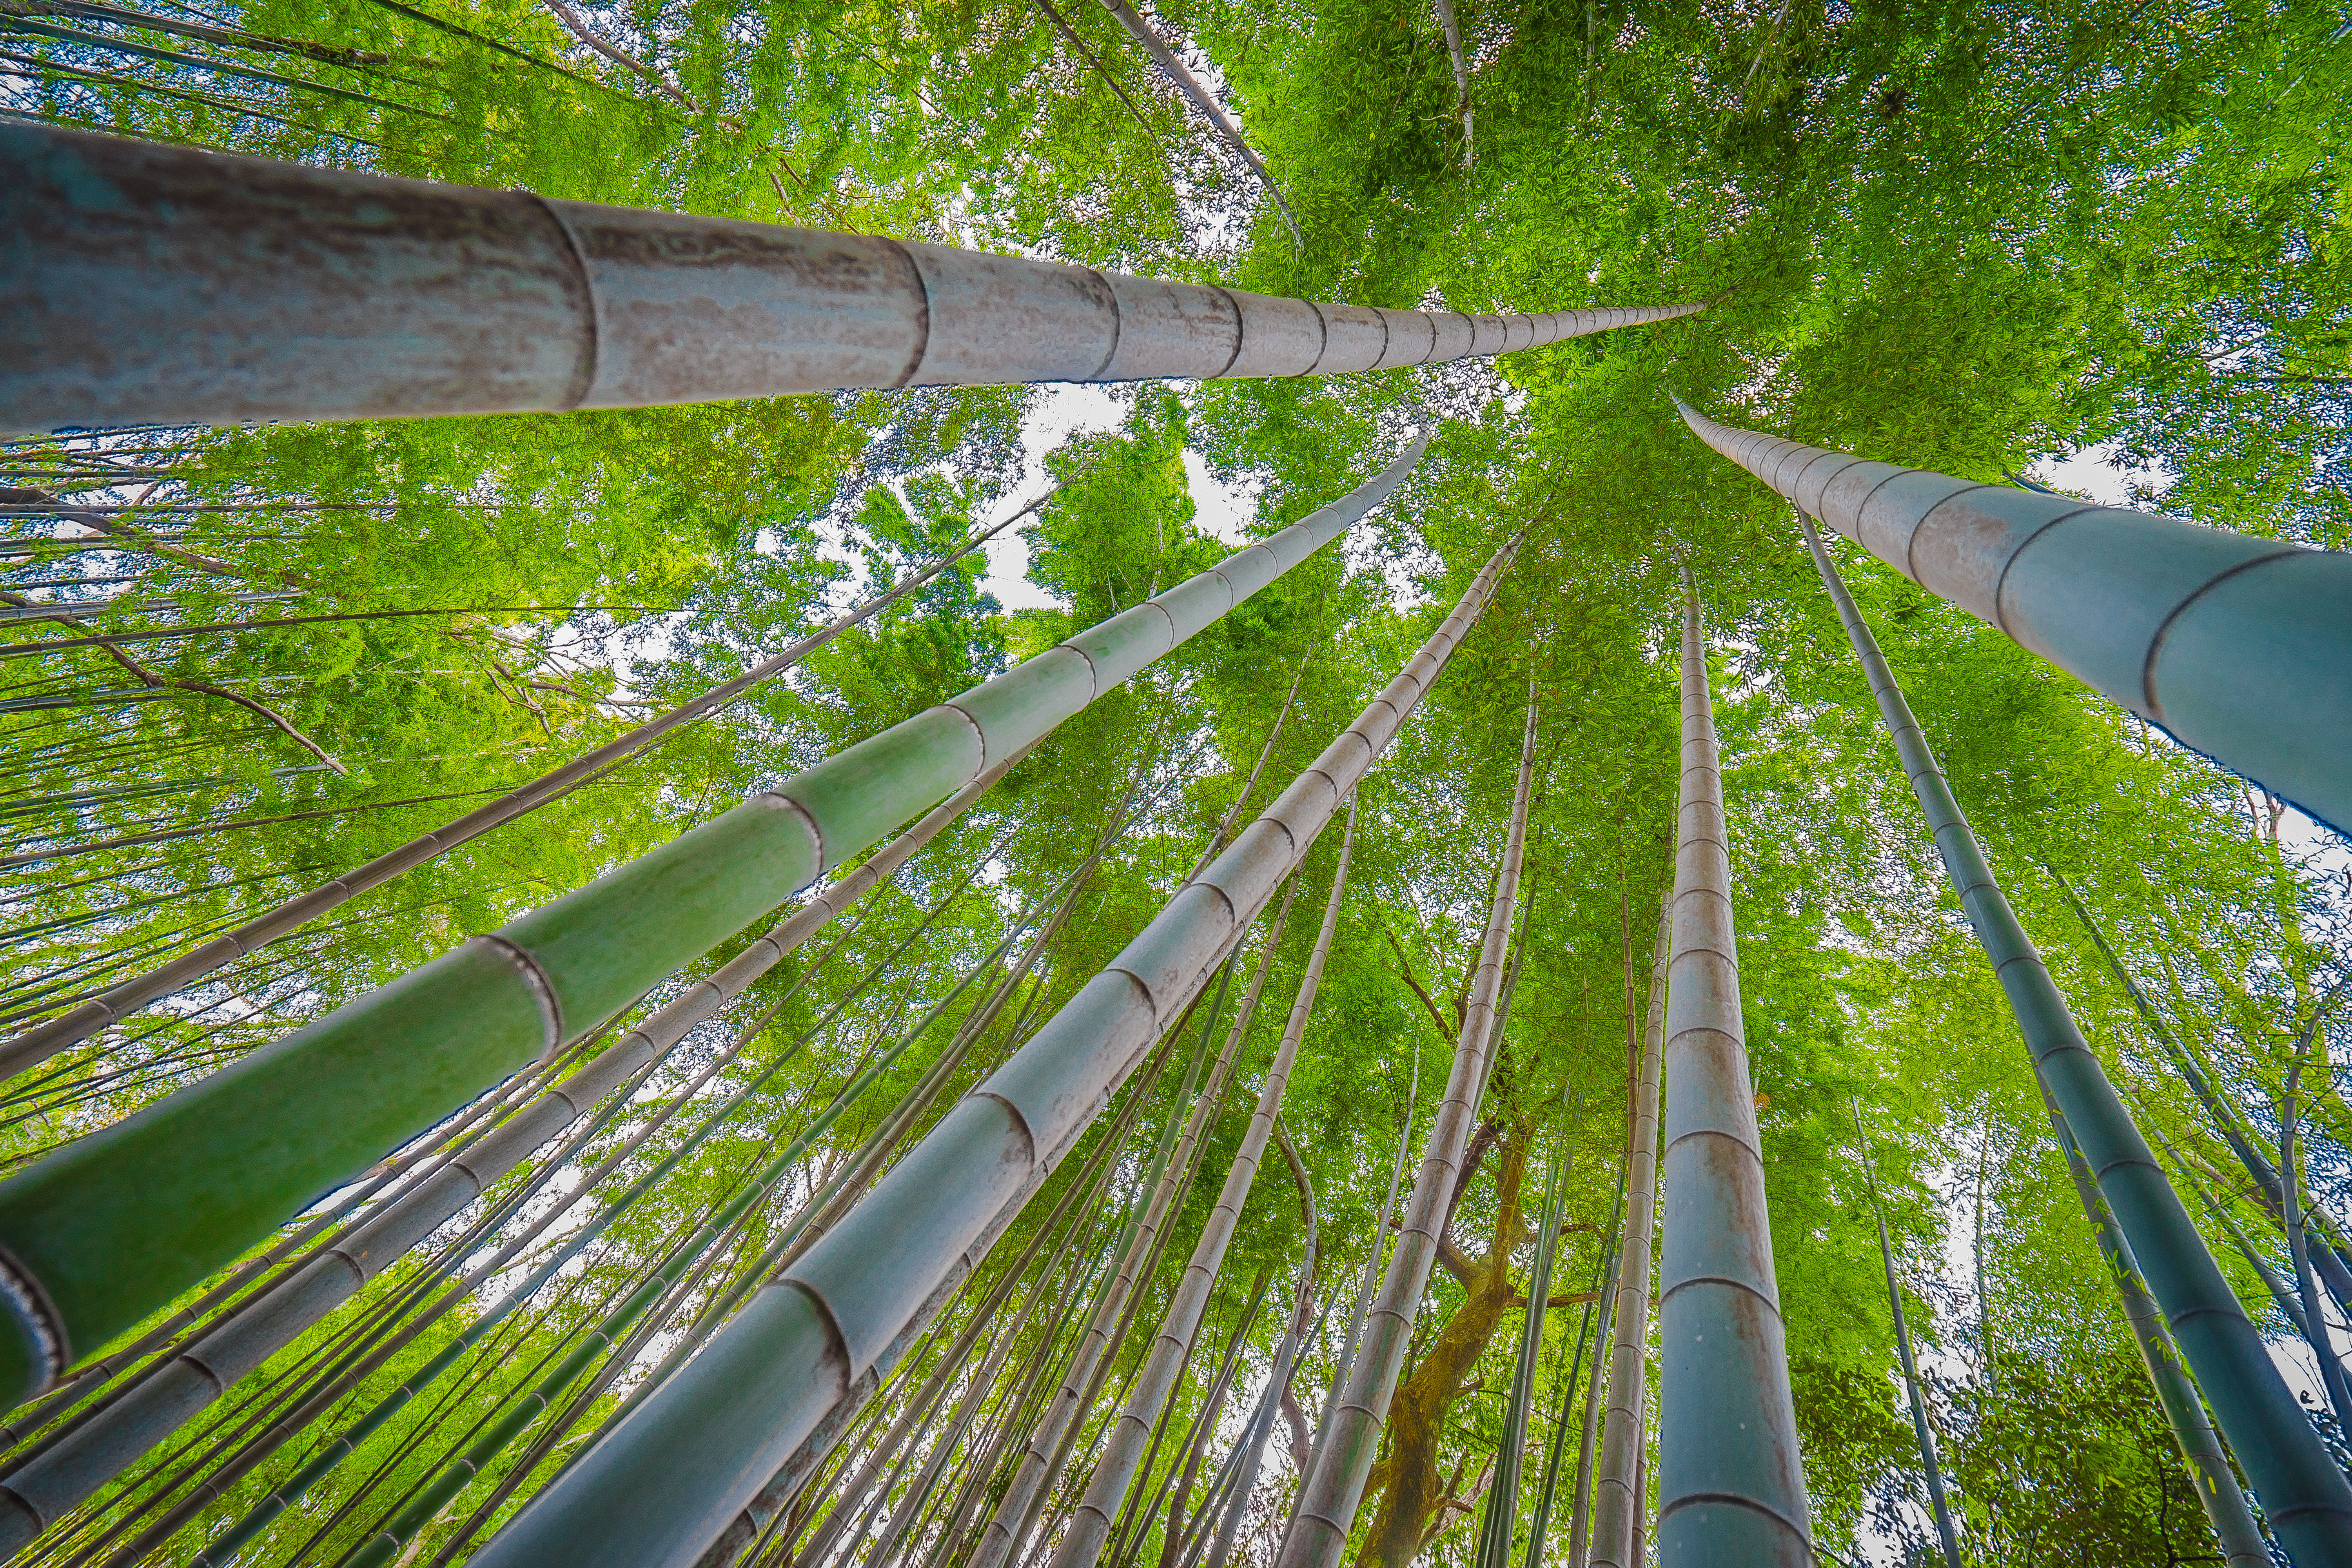
tree, forest, grass, sky, sunlight, leaf, green, japan, cool image, vegetation, deciduous, sony, grove, yokohama, woodland, i, bamboo, ilce7m2, bambooforest, bamboojangle, lookup, kozukue, biome, old growth forest, grass family